Bulgarian dialects

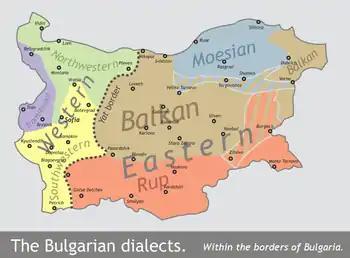
Map of the Bulgarian dialects within Bulgaria

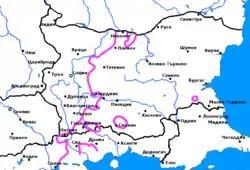
The "yat" (*ě) split in the Bulgarian language.

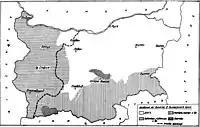
Names of Watermelon- "dinya, lubenica, karpuza, boston"

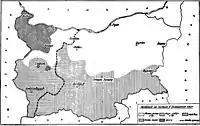
Names of Melon- "papesh, pipon, kavun, moravec"

Bulgarian dialects are the regional varieties of the Bulgarian language, a South Slavic language. Bulgarian dialectology dates to the 1830s and the pioneering work of Neofit Rilski, "Bolgarska gramatika" (published 1835 in Kragujevac, Principality of Serbia). Other notable researchers in this field include Marin Drinov, Konstantin Josef Jireček, Lyubomir Miletich, Aleksandar Teodorov-Balan, Stoyko Stoykov.